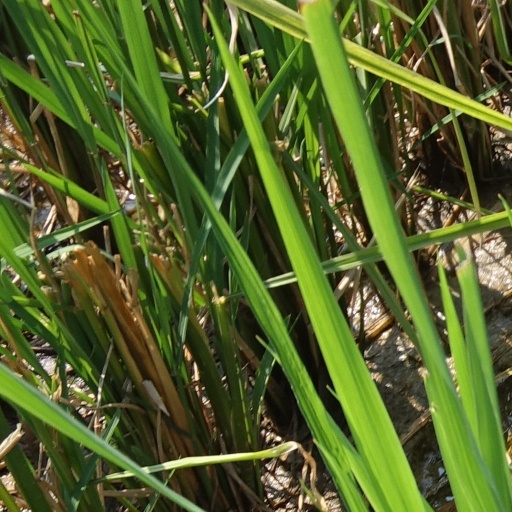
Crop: rice